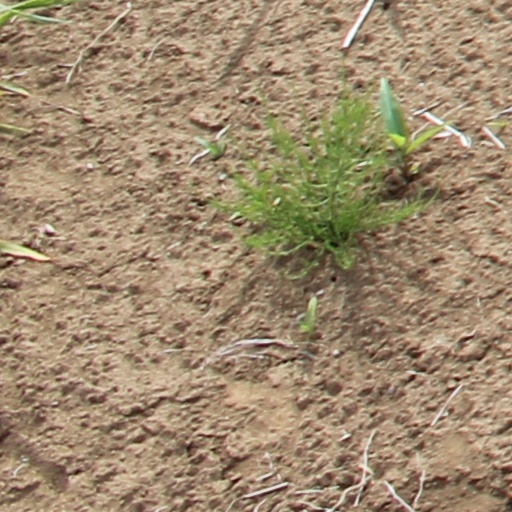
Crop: wheat